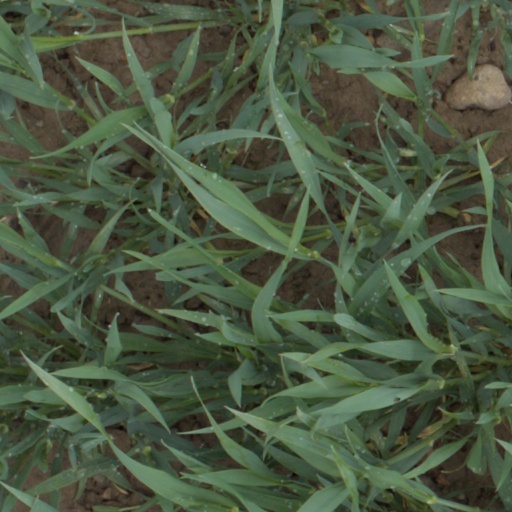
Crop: wheat